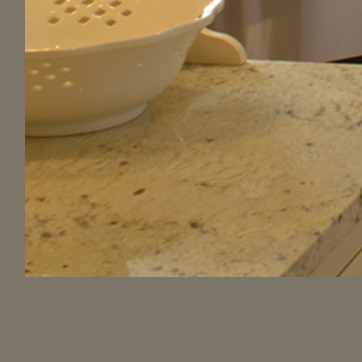
Material: polishedstone